Dorians

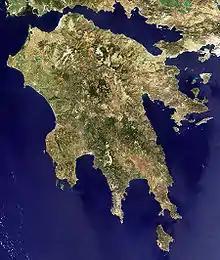
Peloponnesus. Sparta was in the valley of the lowermost bay.

Herodotus gives a general account of the events termed "the Dorian Invasion", presenting them as transfers of population. Their original home was in Thessaly, central Greece. He goes on to expand in mythological terms, giving some of the geographic details of the myth:1.56.2-3 And inquiring he found that the Lacedemonians and the Athenians had the pre-eminence, the first of the Dorian and the others of the Ionian race. For these were the most eminent races in ancient time, the second being a Pelasgian and the first a Hellenic race: and the one never migrated from its place in any direction, while the other was very exceedingly given to wanderings; for in the reign of Deucalion this race dwelt in Pthiotis, and in the time of Doros the son of Hellen in the land lying below Ossa and Olympos, which is called Histiaiotis; and when it was driven from Histiaiotis by the sons of Cadmos, it dwelt in Pindos and was called Makednian; and thence it moved afterwards to Dryopis, and from Dryopis it came finally to Peloponnesus, and began to be called Dorian.